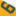
Number: 6